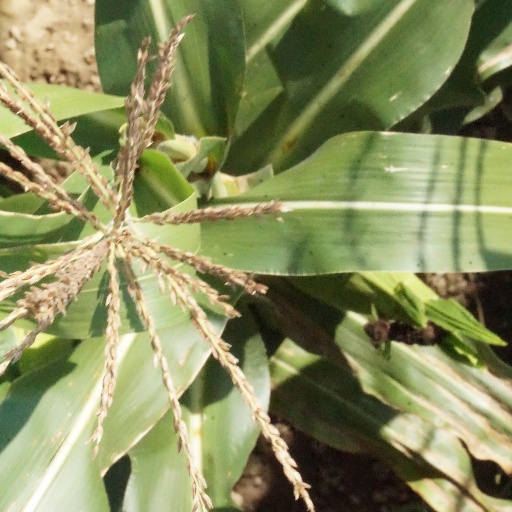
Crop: maize; corn